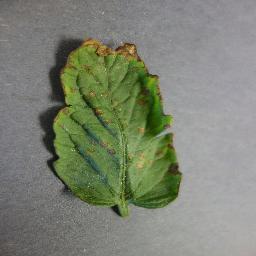
Label: Tomato___Bacterial_spot